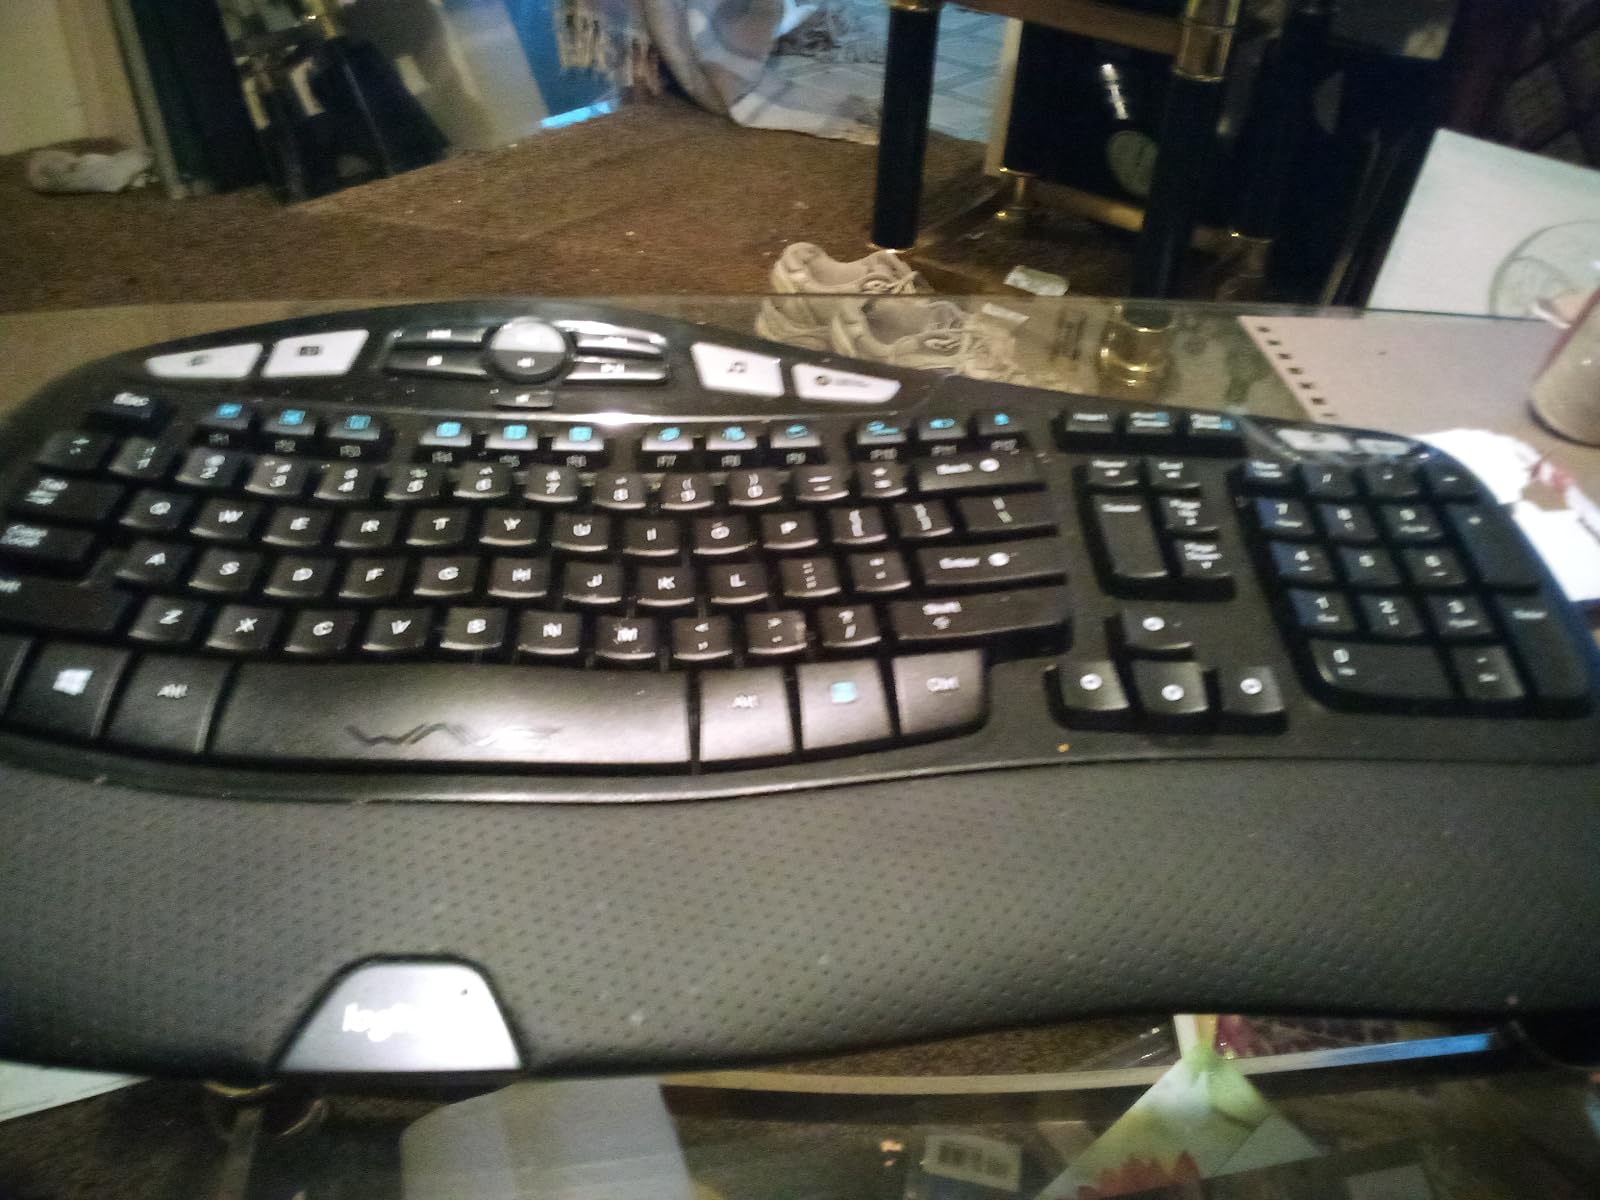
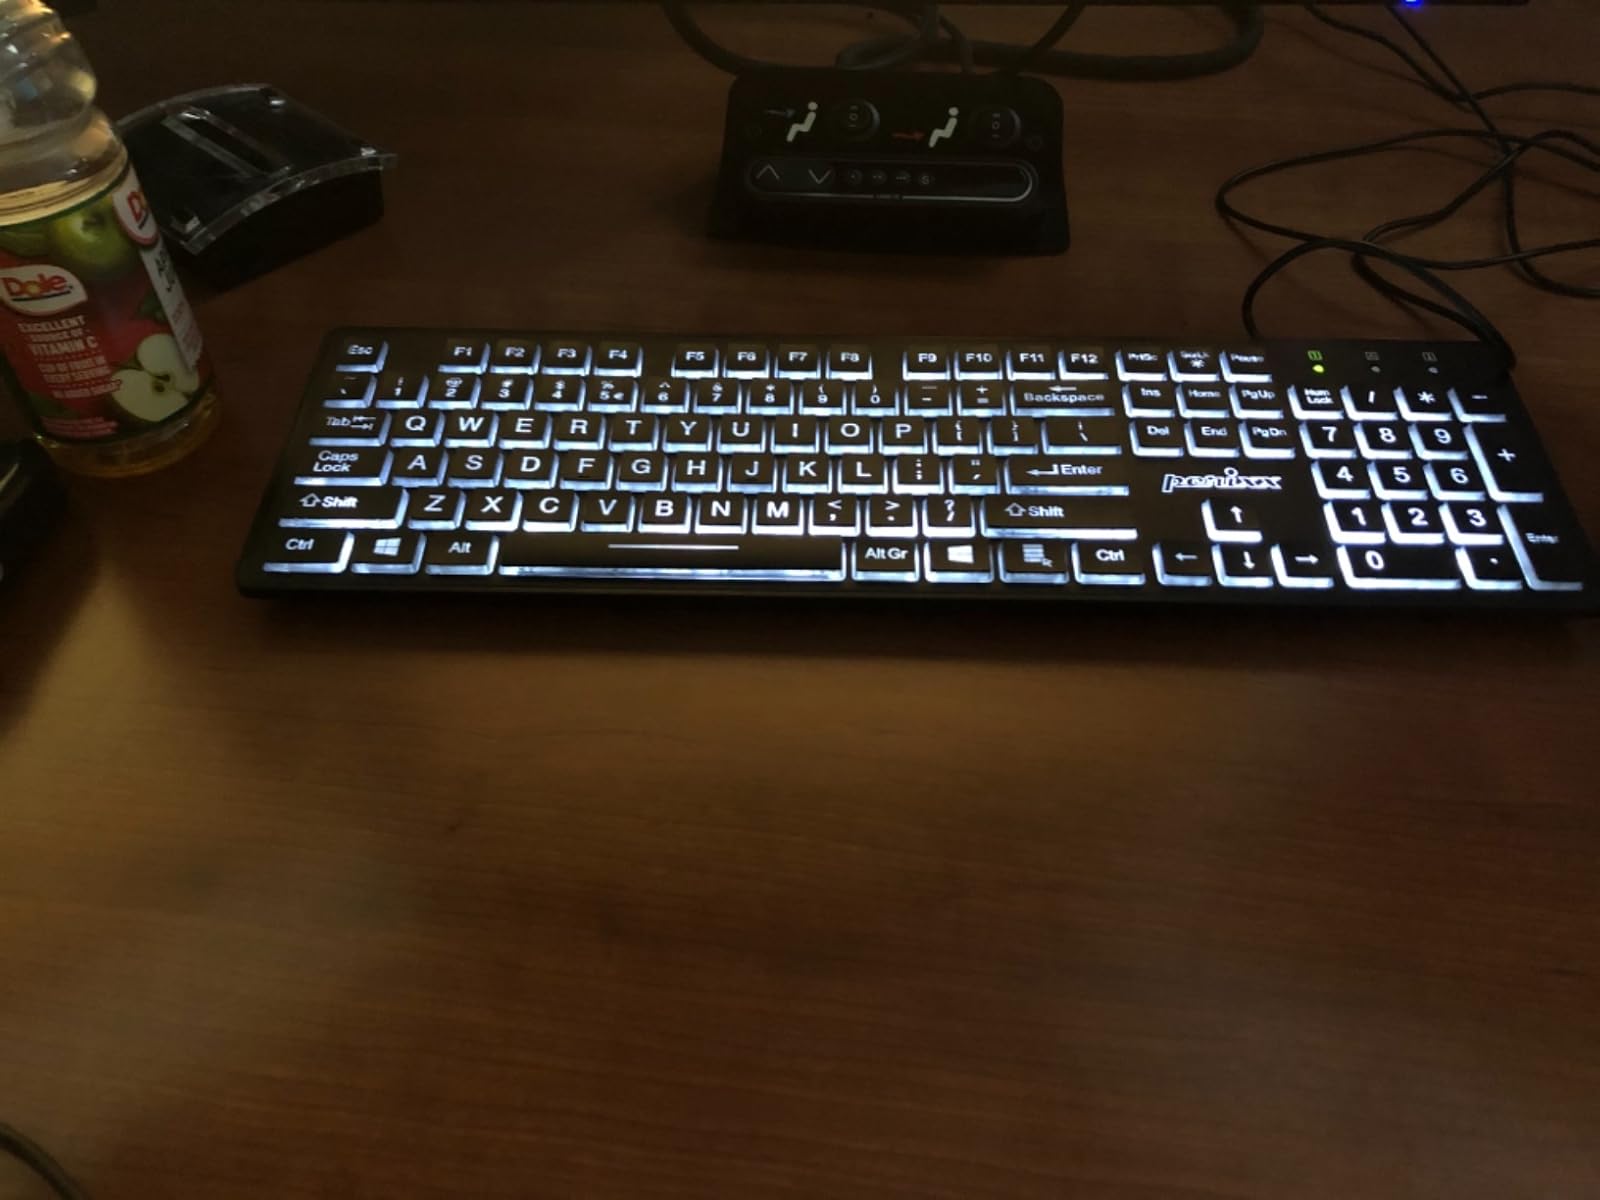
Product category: keyboard
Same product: no